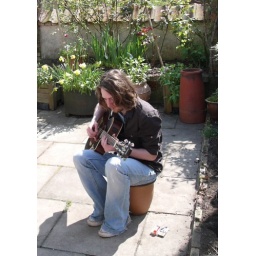
because sometimes it's nice to sit in a plant pot